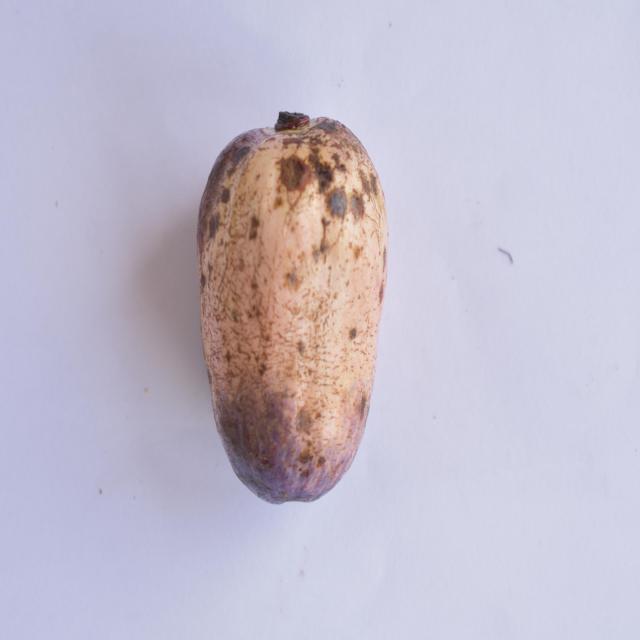
Plum grade: unripe